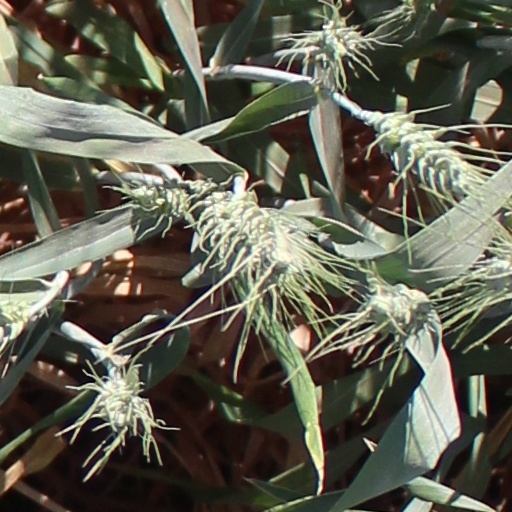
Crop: wheat